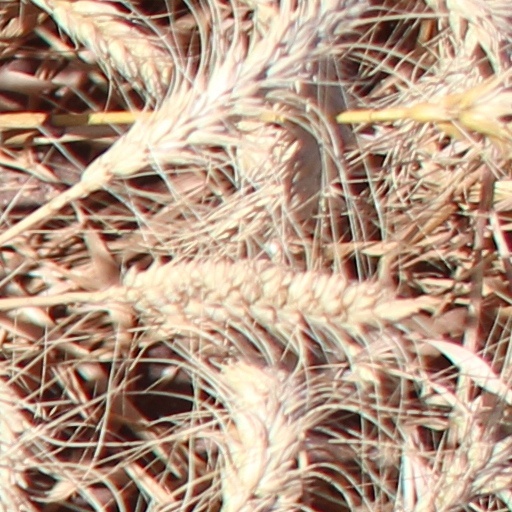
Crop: wheat